Egyptair

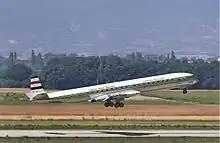
A United Arab Airlines Comet 4C departs Geneva Airport in 1968.

Two more Comets, the and ones, were ordered in early 1961. Three ex-SAS DC-6s were purchased in April 1961. The Cairo–Lagos run was extended to Accra on 12 June and flights to Moscow commenced on 21 June. A contract with Boeing for the purchase of Boeing 707-320B with delivery dates between November 1961 and April 1964 was signed; the deal fell through when the airline could not find financing. On 1 November, a new flight to Karachi and Bombay was launched, and the sixth and seventh Comets were ordered in December; these were delivered in April 1962. Also in 1961, the Cairo–Nicosia run, suspended since the Suez crisis in 1956, was restored, flown with Viscount equipment. Routed via Bangkok and Hong Kong, the Bombay service was extended to Tokyo in May 1962. The three-strong crew of a DC-3 that crashed at Heliopolis on 16 May 1962 died, and 26 more people perished in an accident involving a Comet at Bangkok on 19 July the same year. Two more Comets were acquired in August, entering the fleet in September the same year and during 1963. On 15 February 1963, the route to Baghdad was resumed after a three-year hiatus, but the service was short-lived, as political tensions between Egypt, Iraq and Syria forced the disruption of flights to both this destination and to Damascus; on 1 April, a new service to Rhodesia was inaugurated. On 12 May 1963 a DC-3 crashed near Alexandria, killing 27 passengers and a crew of and on 28 July 1963, a Comet crashed into the ocean near Bombay, killing 62. Short of aircraft to serve Tokyo, the route was terminated. Also, another Comet, SU-ALM, resulted damaged in Benghazi on 12 September, the and final Comet was delivered in 1964. Also that year, three ex-Pan Am DC-6Bs were purchased, and another three were acquired from Northwest Orient; these aircraft were put on service on domestic routes and began replacing the Viscounts. Also aimed at operating domestic services, seven Antonov An-24s were ordered for million.